Charles R. Chapman

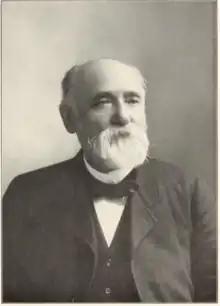

Charles Richard Chapman (November 23, 1827 – January 25, 1897) was an American lawyer and politician who was Mayor of Hartford, Connecticut, and served in both houses of the Connecticut legislature.